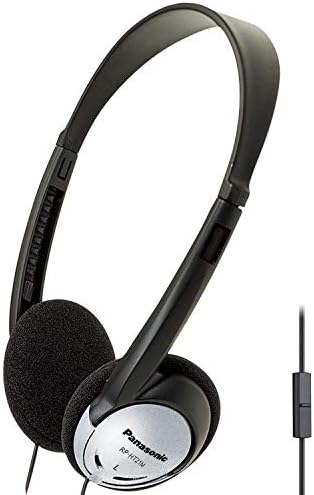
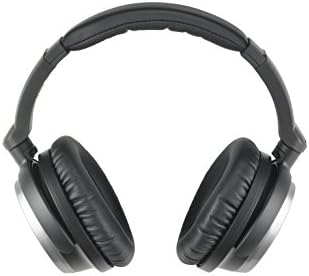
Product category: headphones
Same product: no